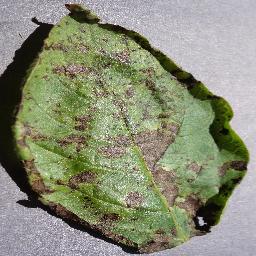
Label: Potato___Early_blight